Kovor

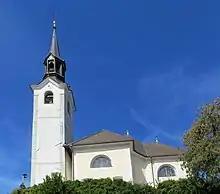
Saint John the Baptist Church

The parish church in the village is dedicated to John the Baptist and was first mentioned in documents dating to 1296. Today's building is from the mid-18th century.